Jean-Yves Mollier

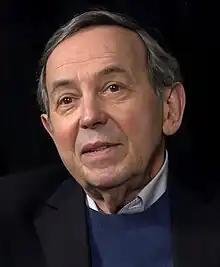

Jean-Yves Mollier (born 5 November 1947) is a French contemporary history teacher.